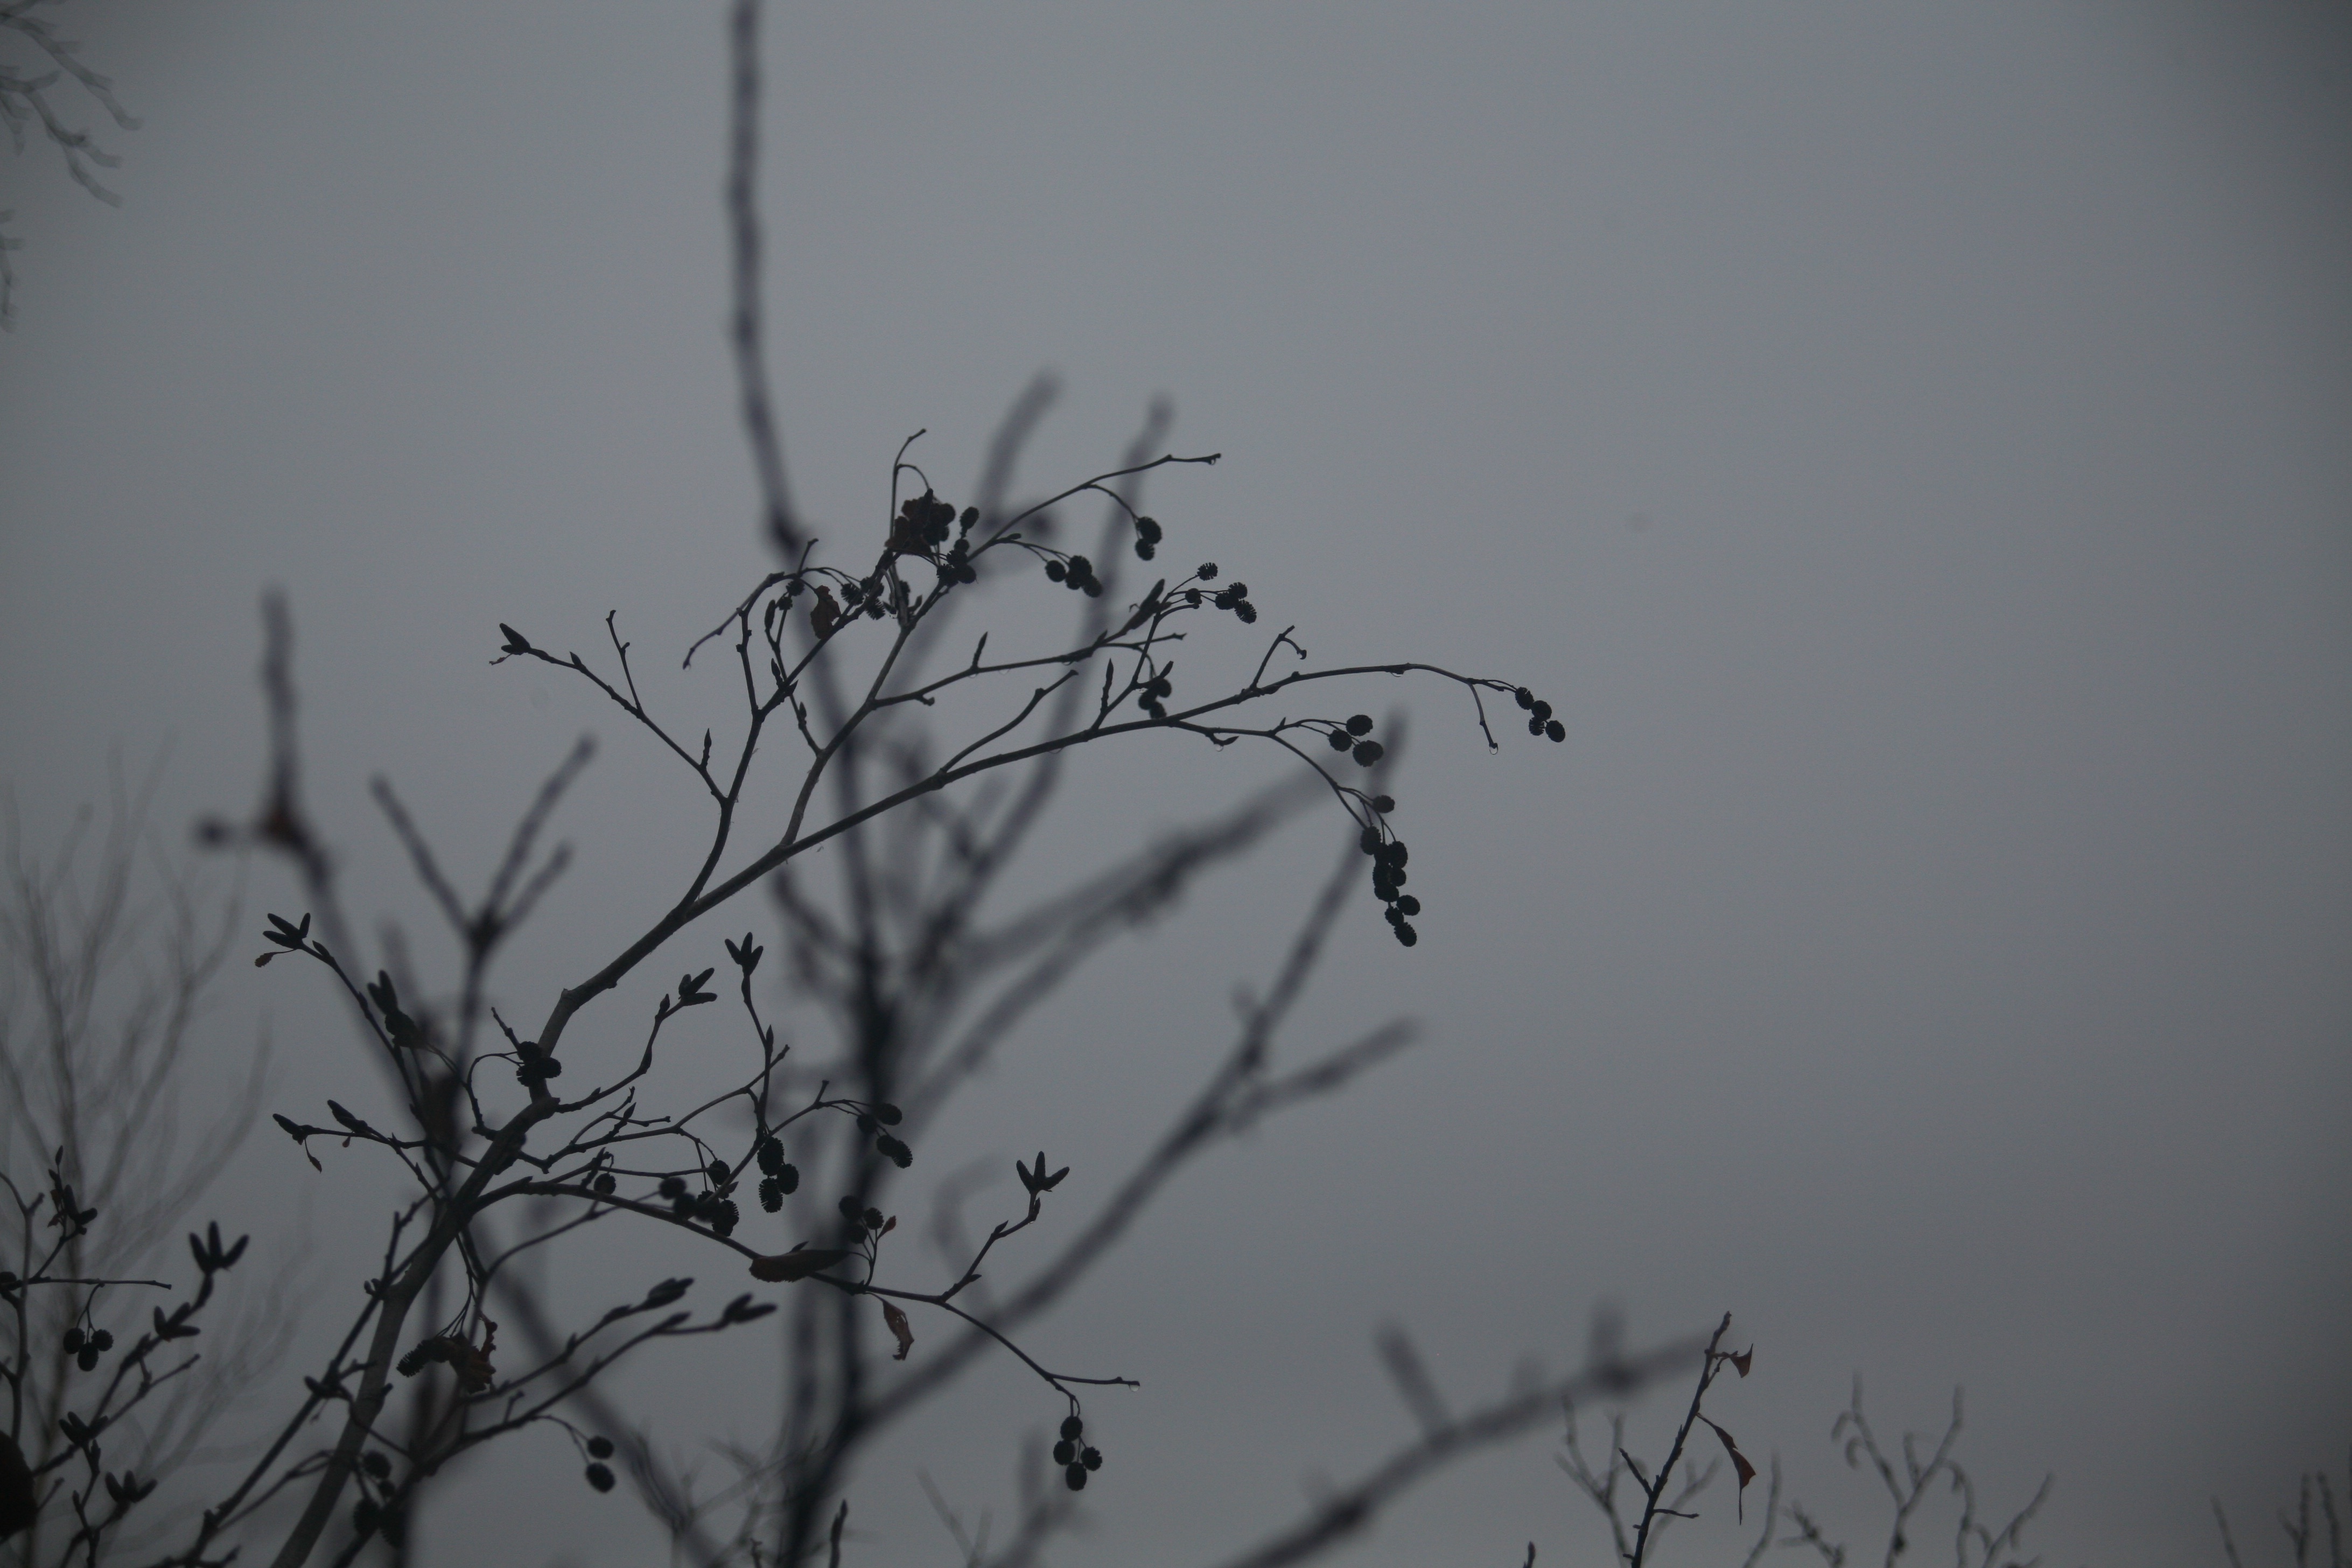
branch, snow, winter, bird, black and white, fog, flock, weather, monochrome, twig, freezing, monochrome photography, atmospheric phenomenon, perching bird